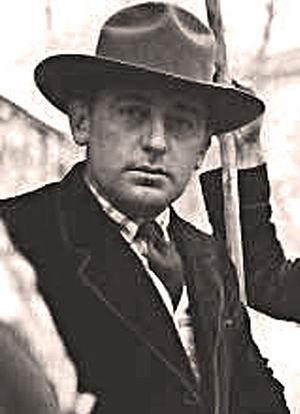
Marquis Folco de Baroncelli, fondateur de la Nacioun gardiano, le 16 septembre 1909
La nacioun gardiano est une association de maintenance fondée en 1904. Son but est de « maintenir et de glorifier le costume, les us et les traditions du pays d'Arles, de la Camargue et des pays taurins ».